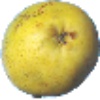
Label: pear_monster